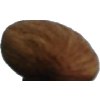
Label: almonds